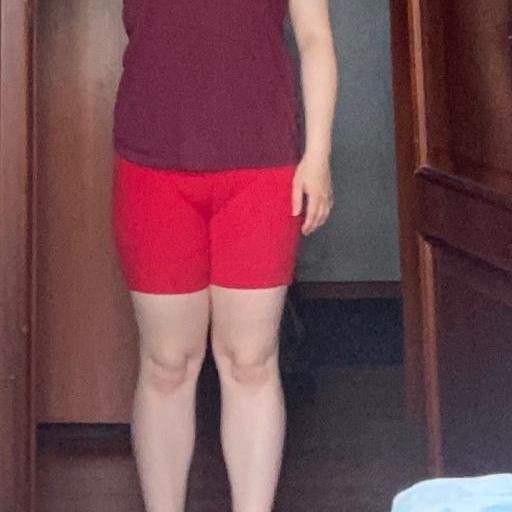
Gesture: no_gesture